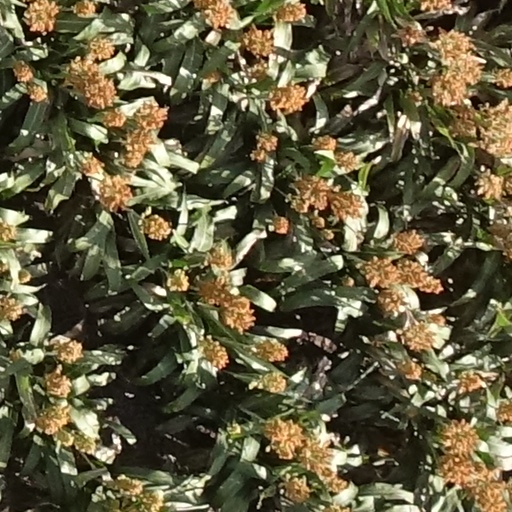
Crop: sorghum